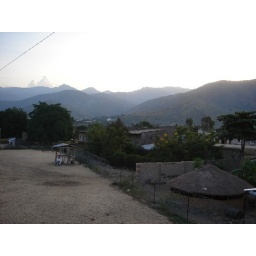
View of the mountains in Uvira from the roof of the office